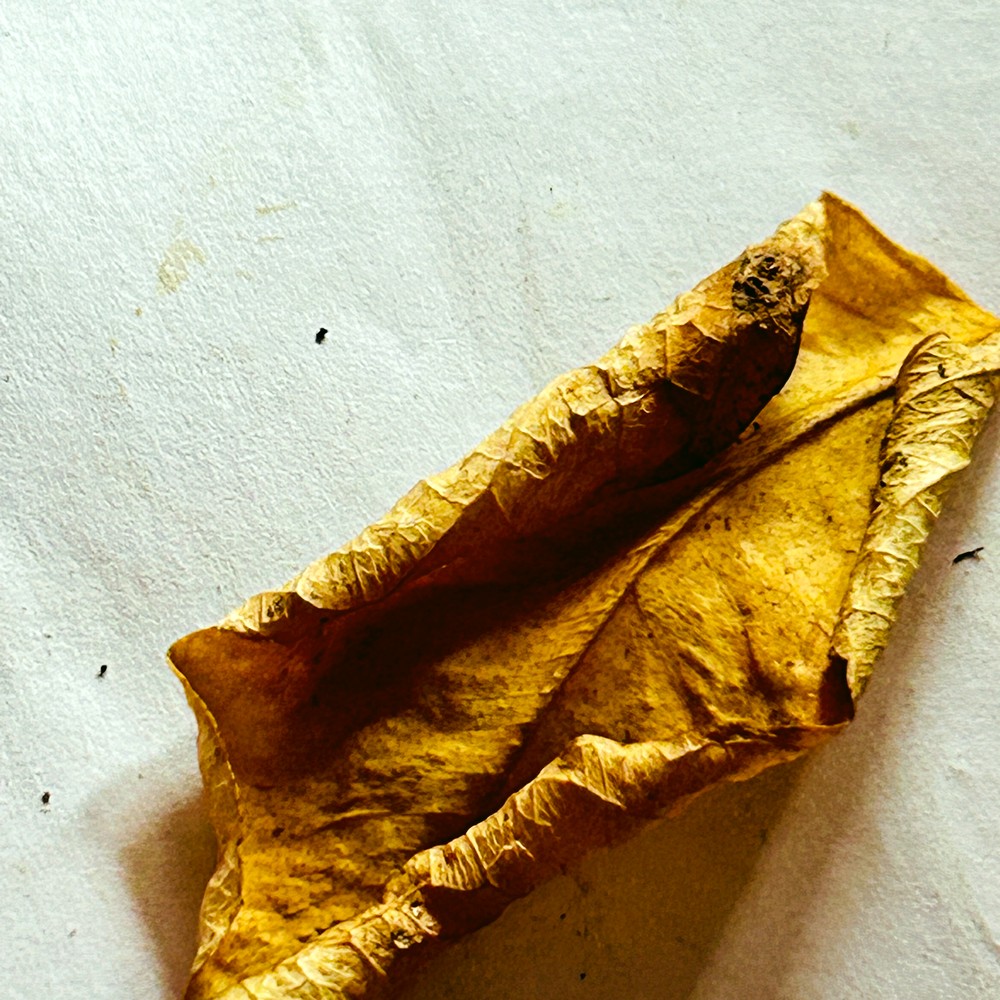
Label: Dry Leaf